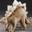
Label: dinosaur